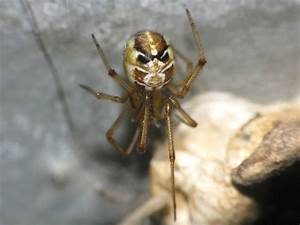
Label: spider